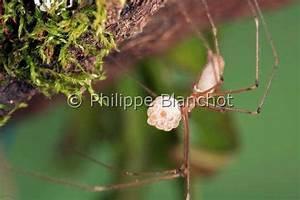
spider